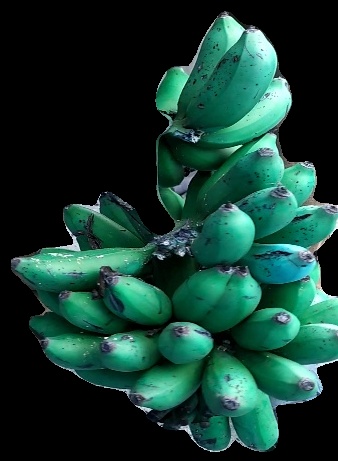
Variety: rasbale
Grade: grade3